Mint (candy)

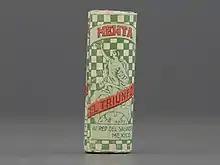
Package for mints from early 20th century, Mexico from the permanent collection of the Museo del Objeto del Objeto.

Hard mints are hard candies or boiled sweets flavored with mint. Examples of hard mints include starlight mints, also known as pinwheel mints, white, circular, with red or green rays emitting from the middle; candy canes; humbugs; and brand name mints such as Altoids and Ice Breakers. Branded breath mints are produced in flavors other than mint.